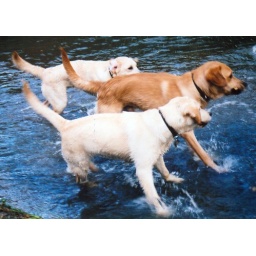
3 dogs in water